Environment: real
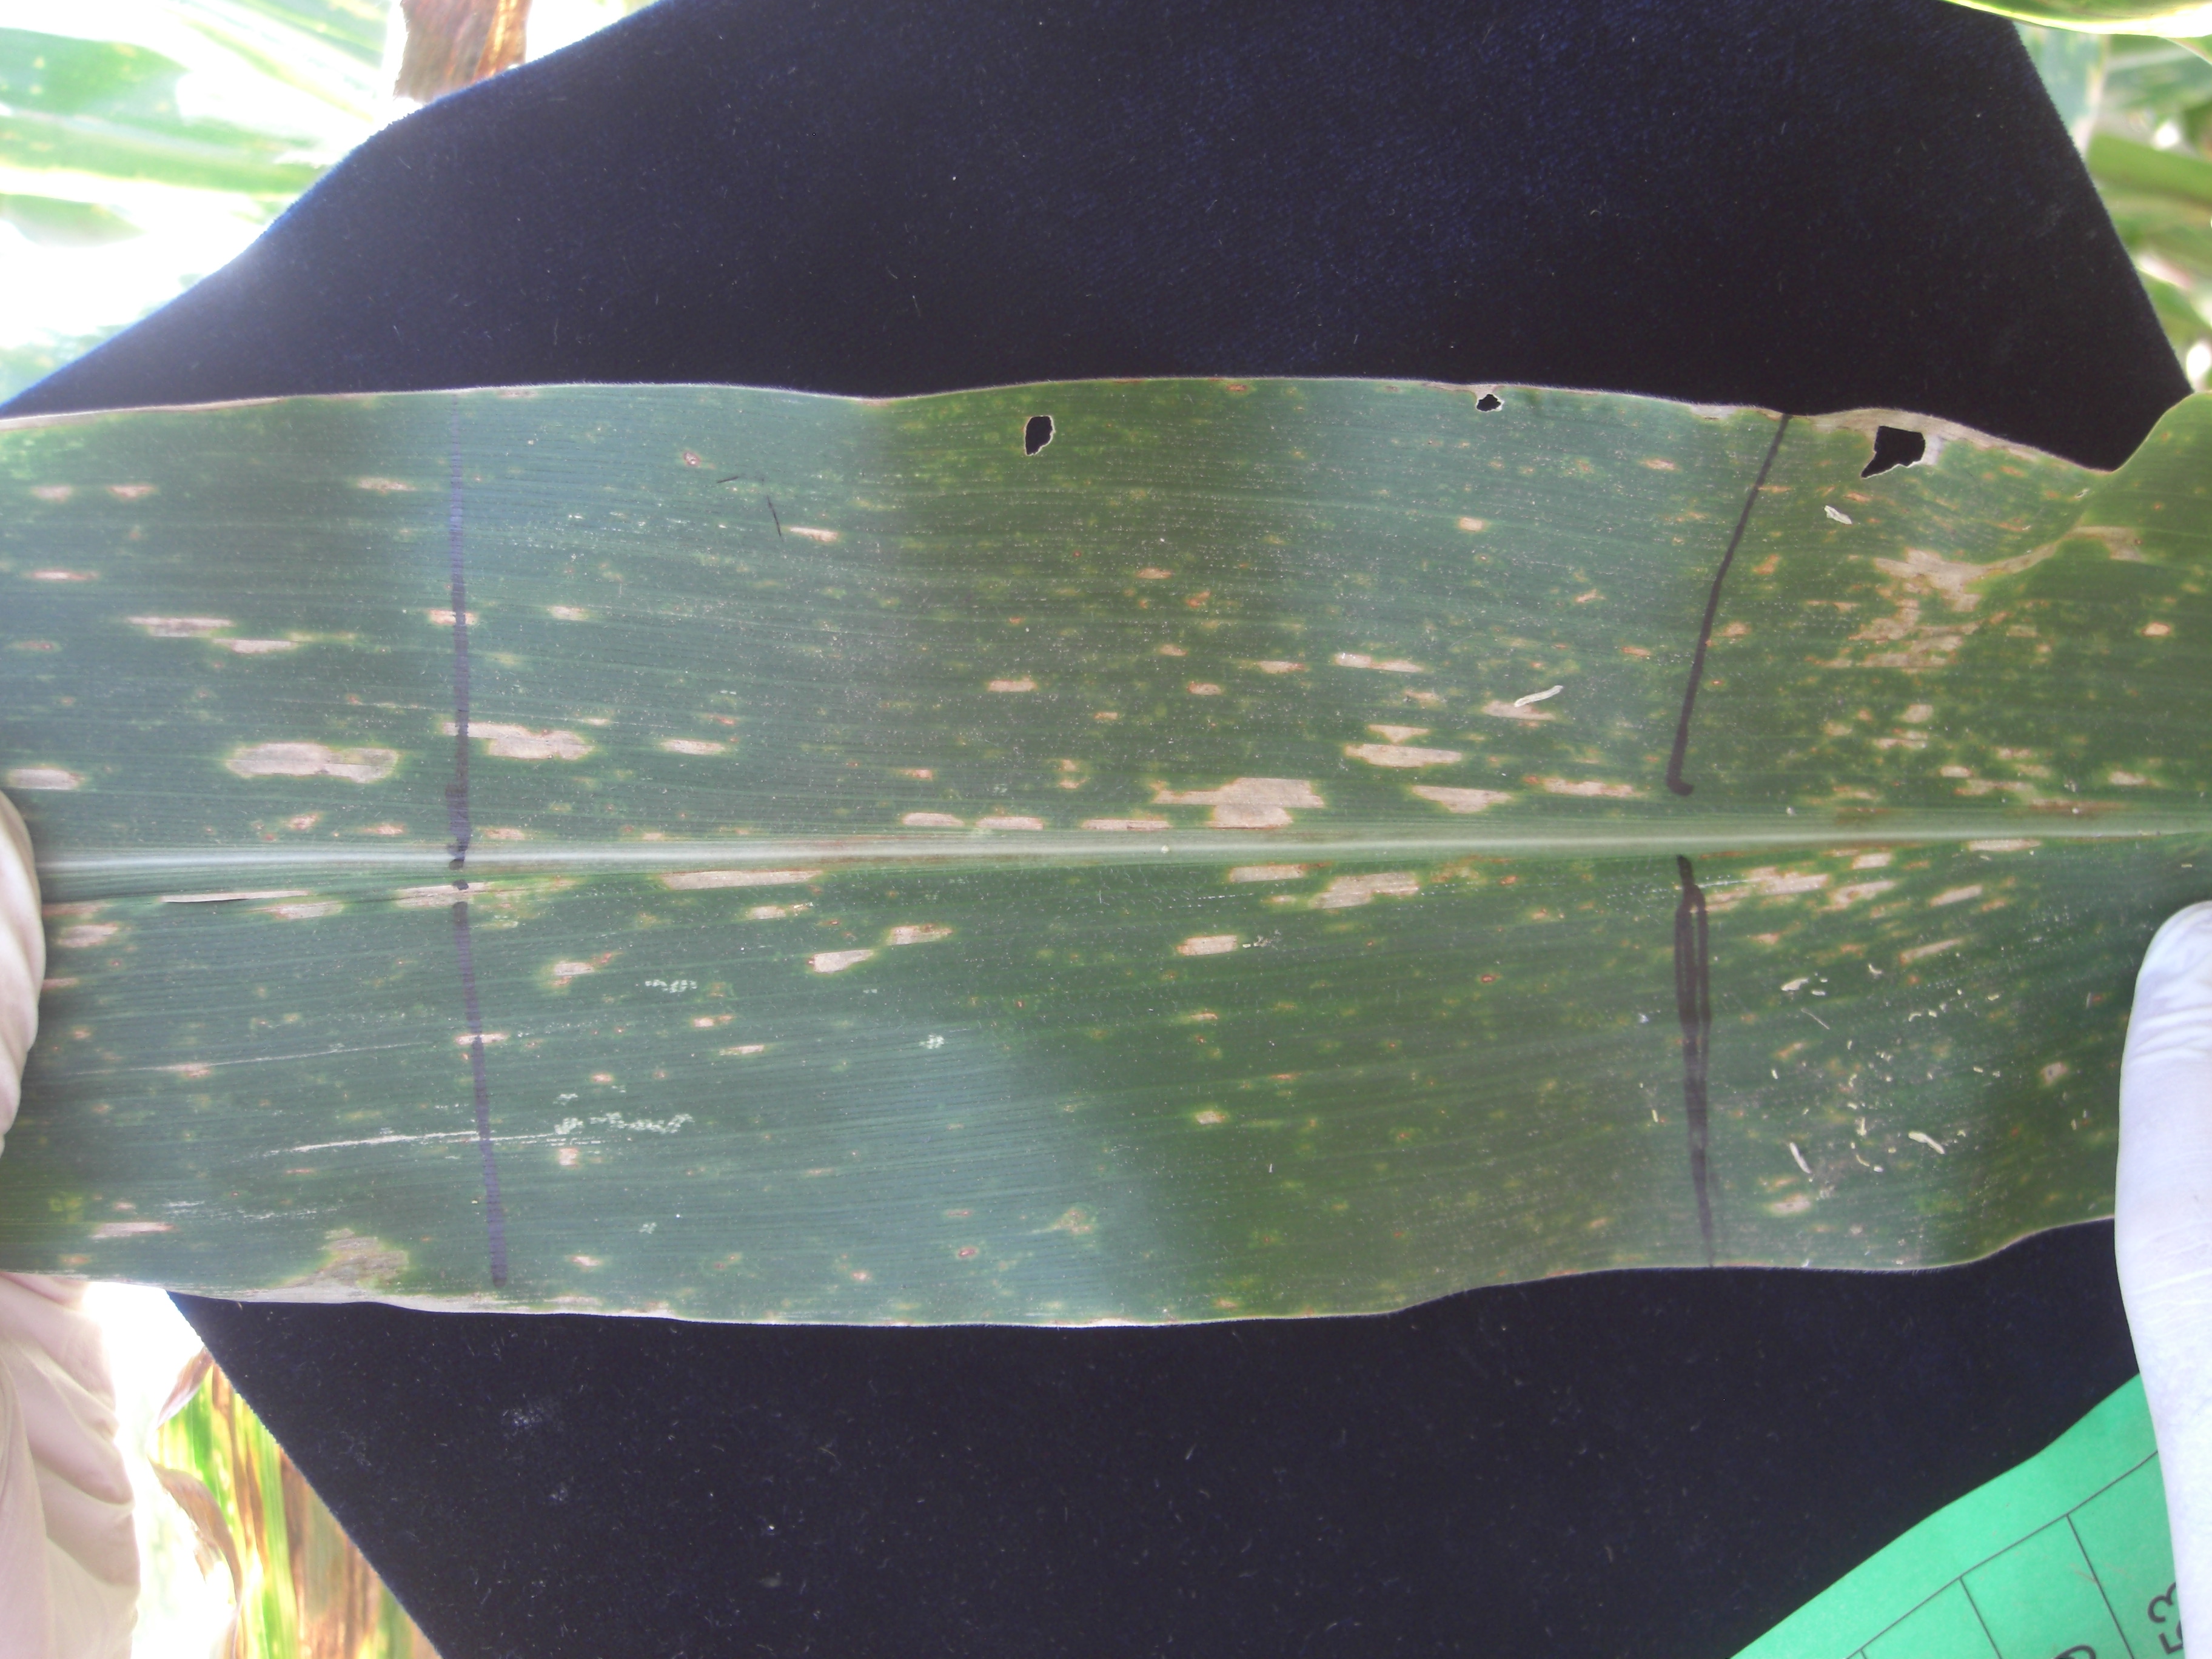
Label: gray_leaf_spot